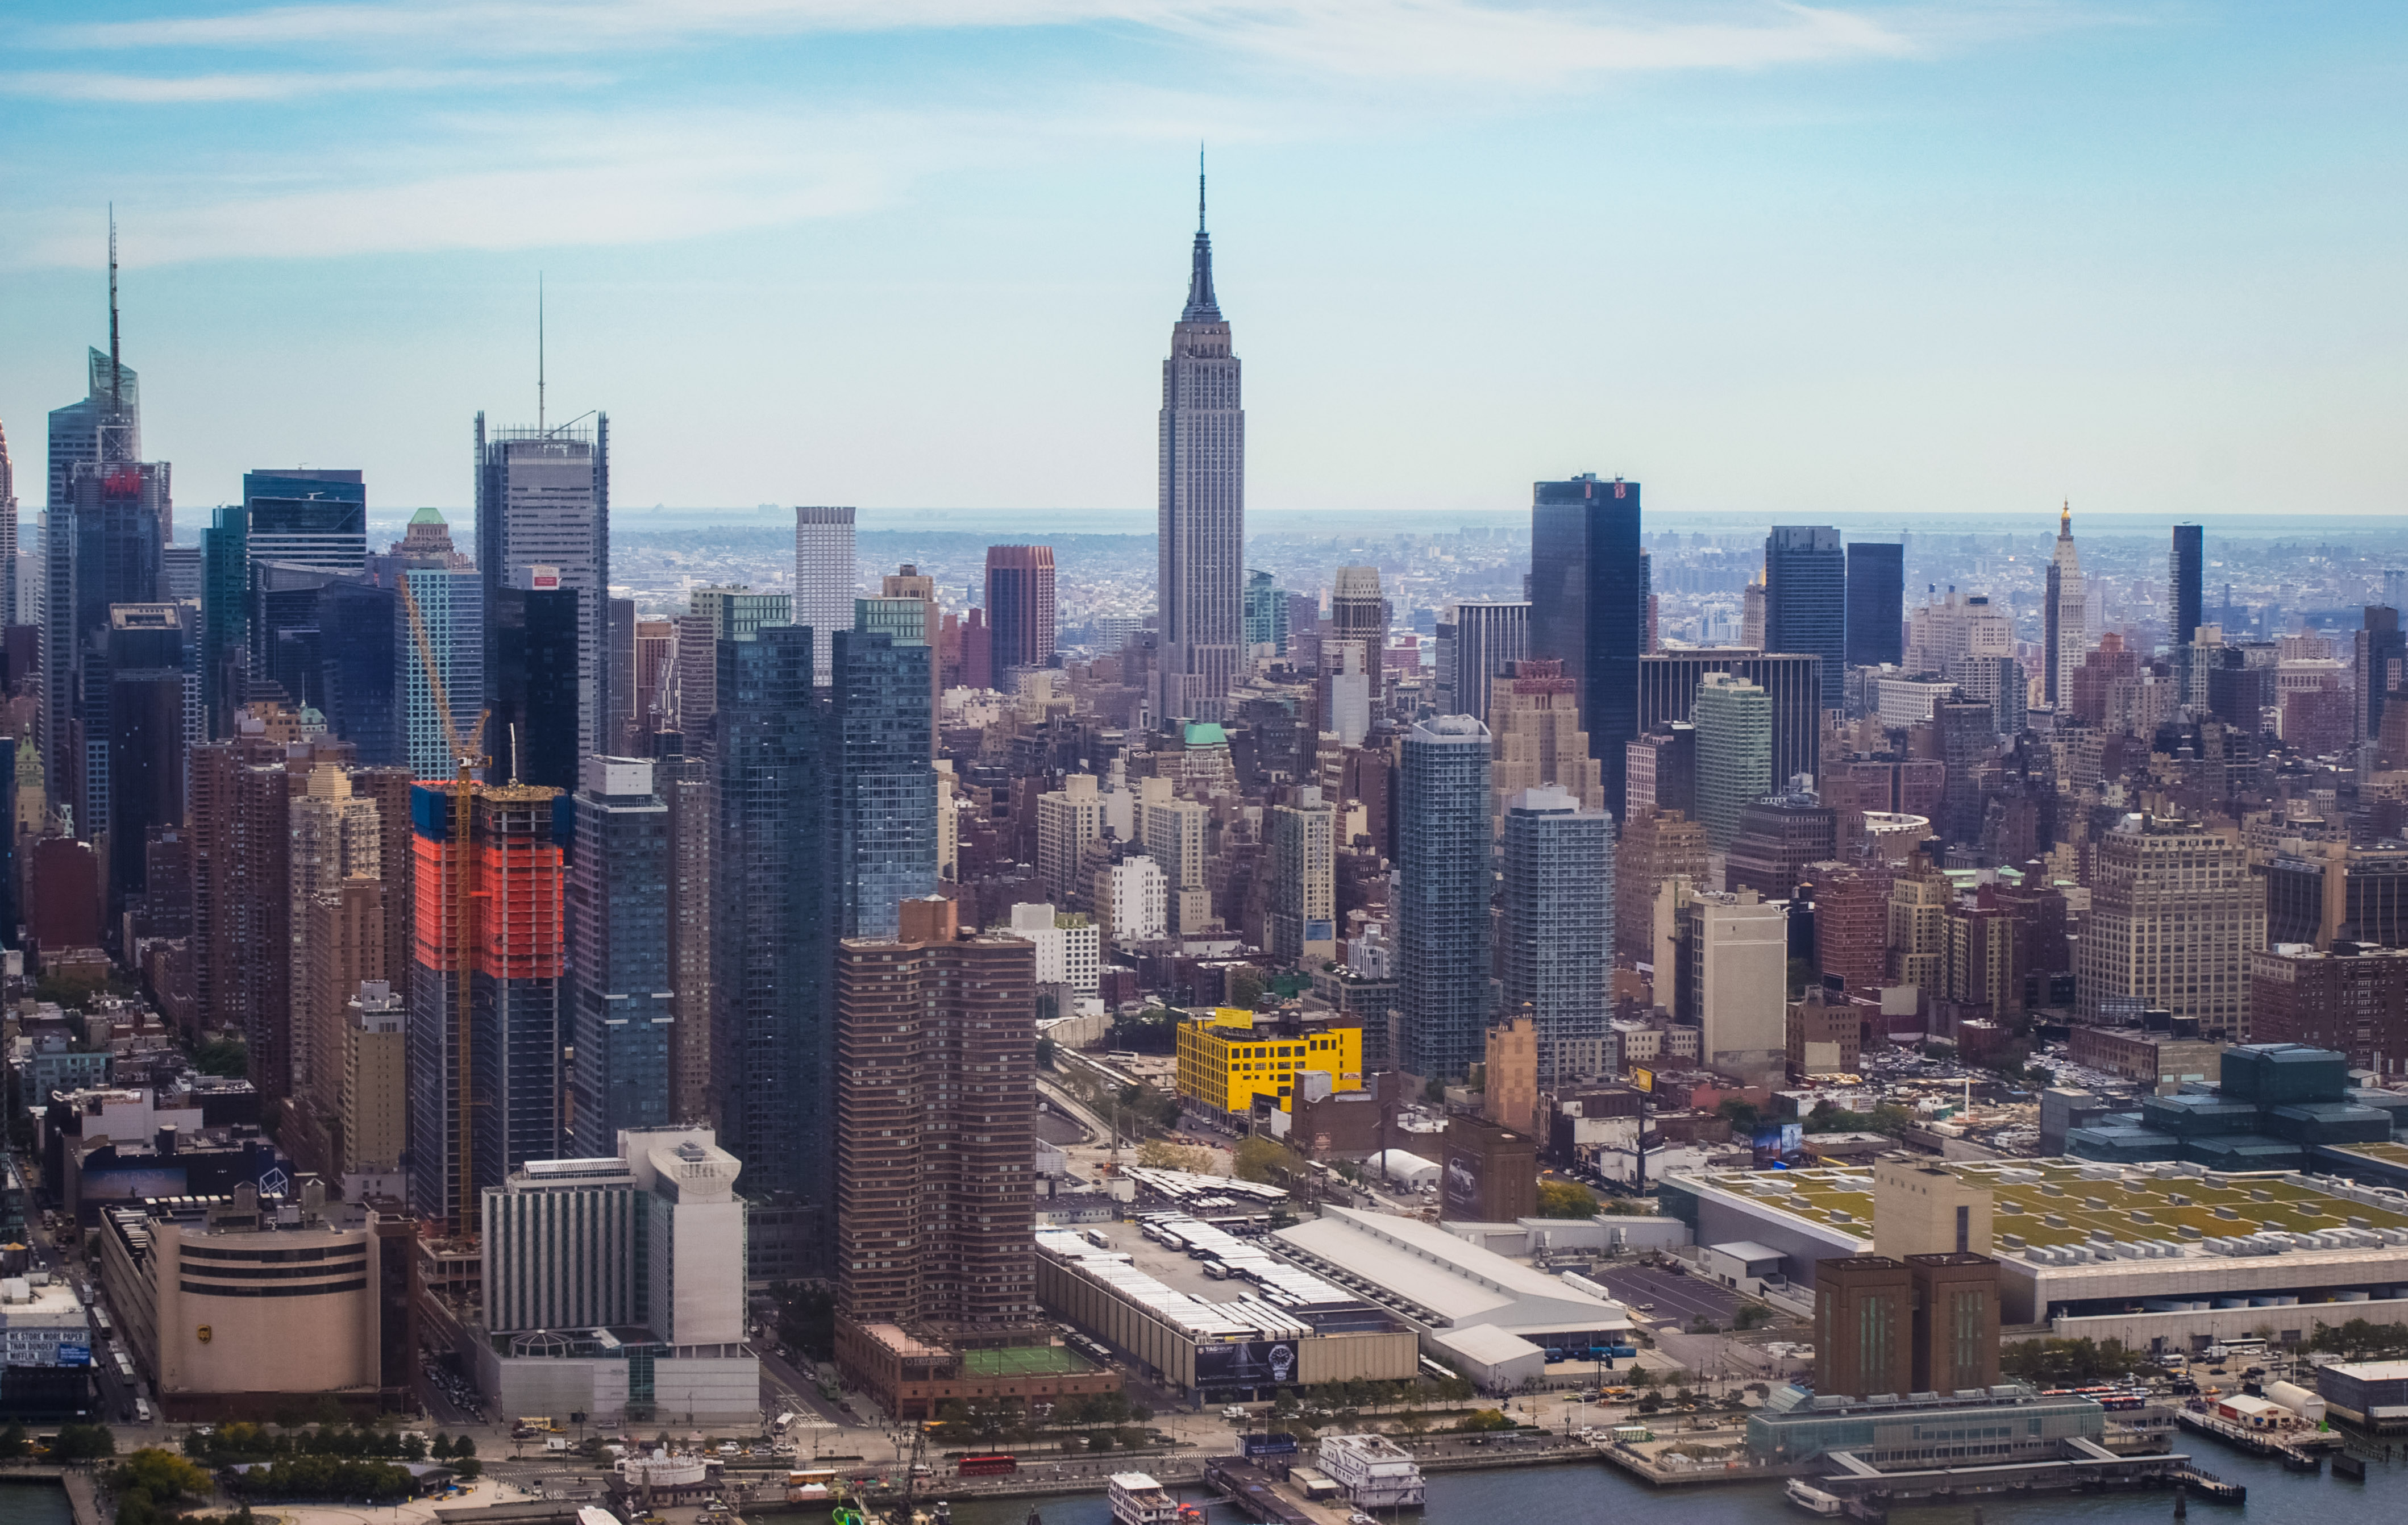
horizon, skyline, city, skyscraper, cityscape, panorama, downtown, tower, landmark, tower block, metropolis, neighbourhood, aerial photography, urban area, residential area, geographical feature, human settlement, metropolitan area